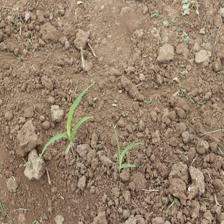
Label: Sorghum